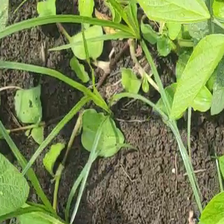
Weed species: Kena_(Commplina_benghalensio)